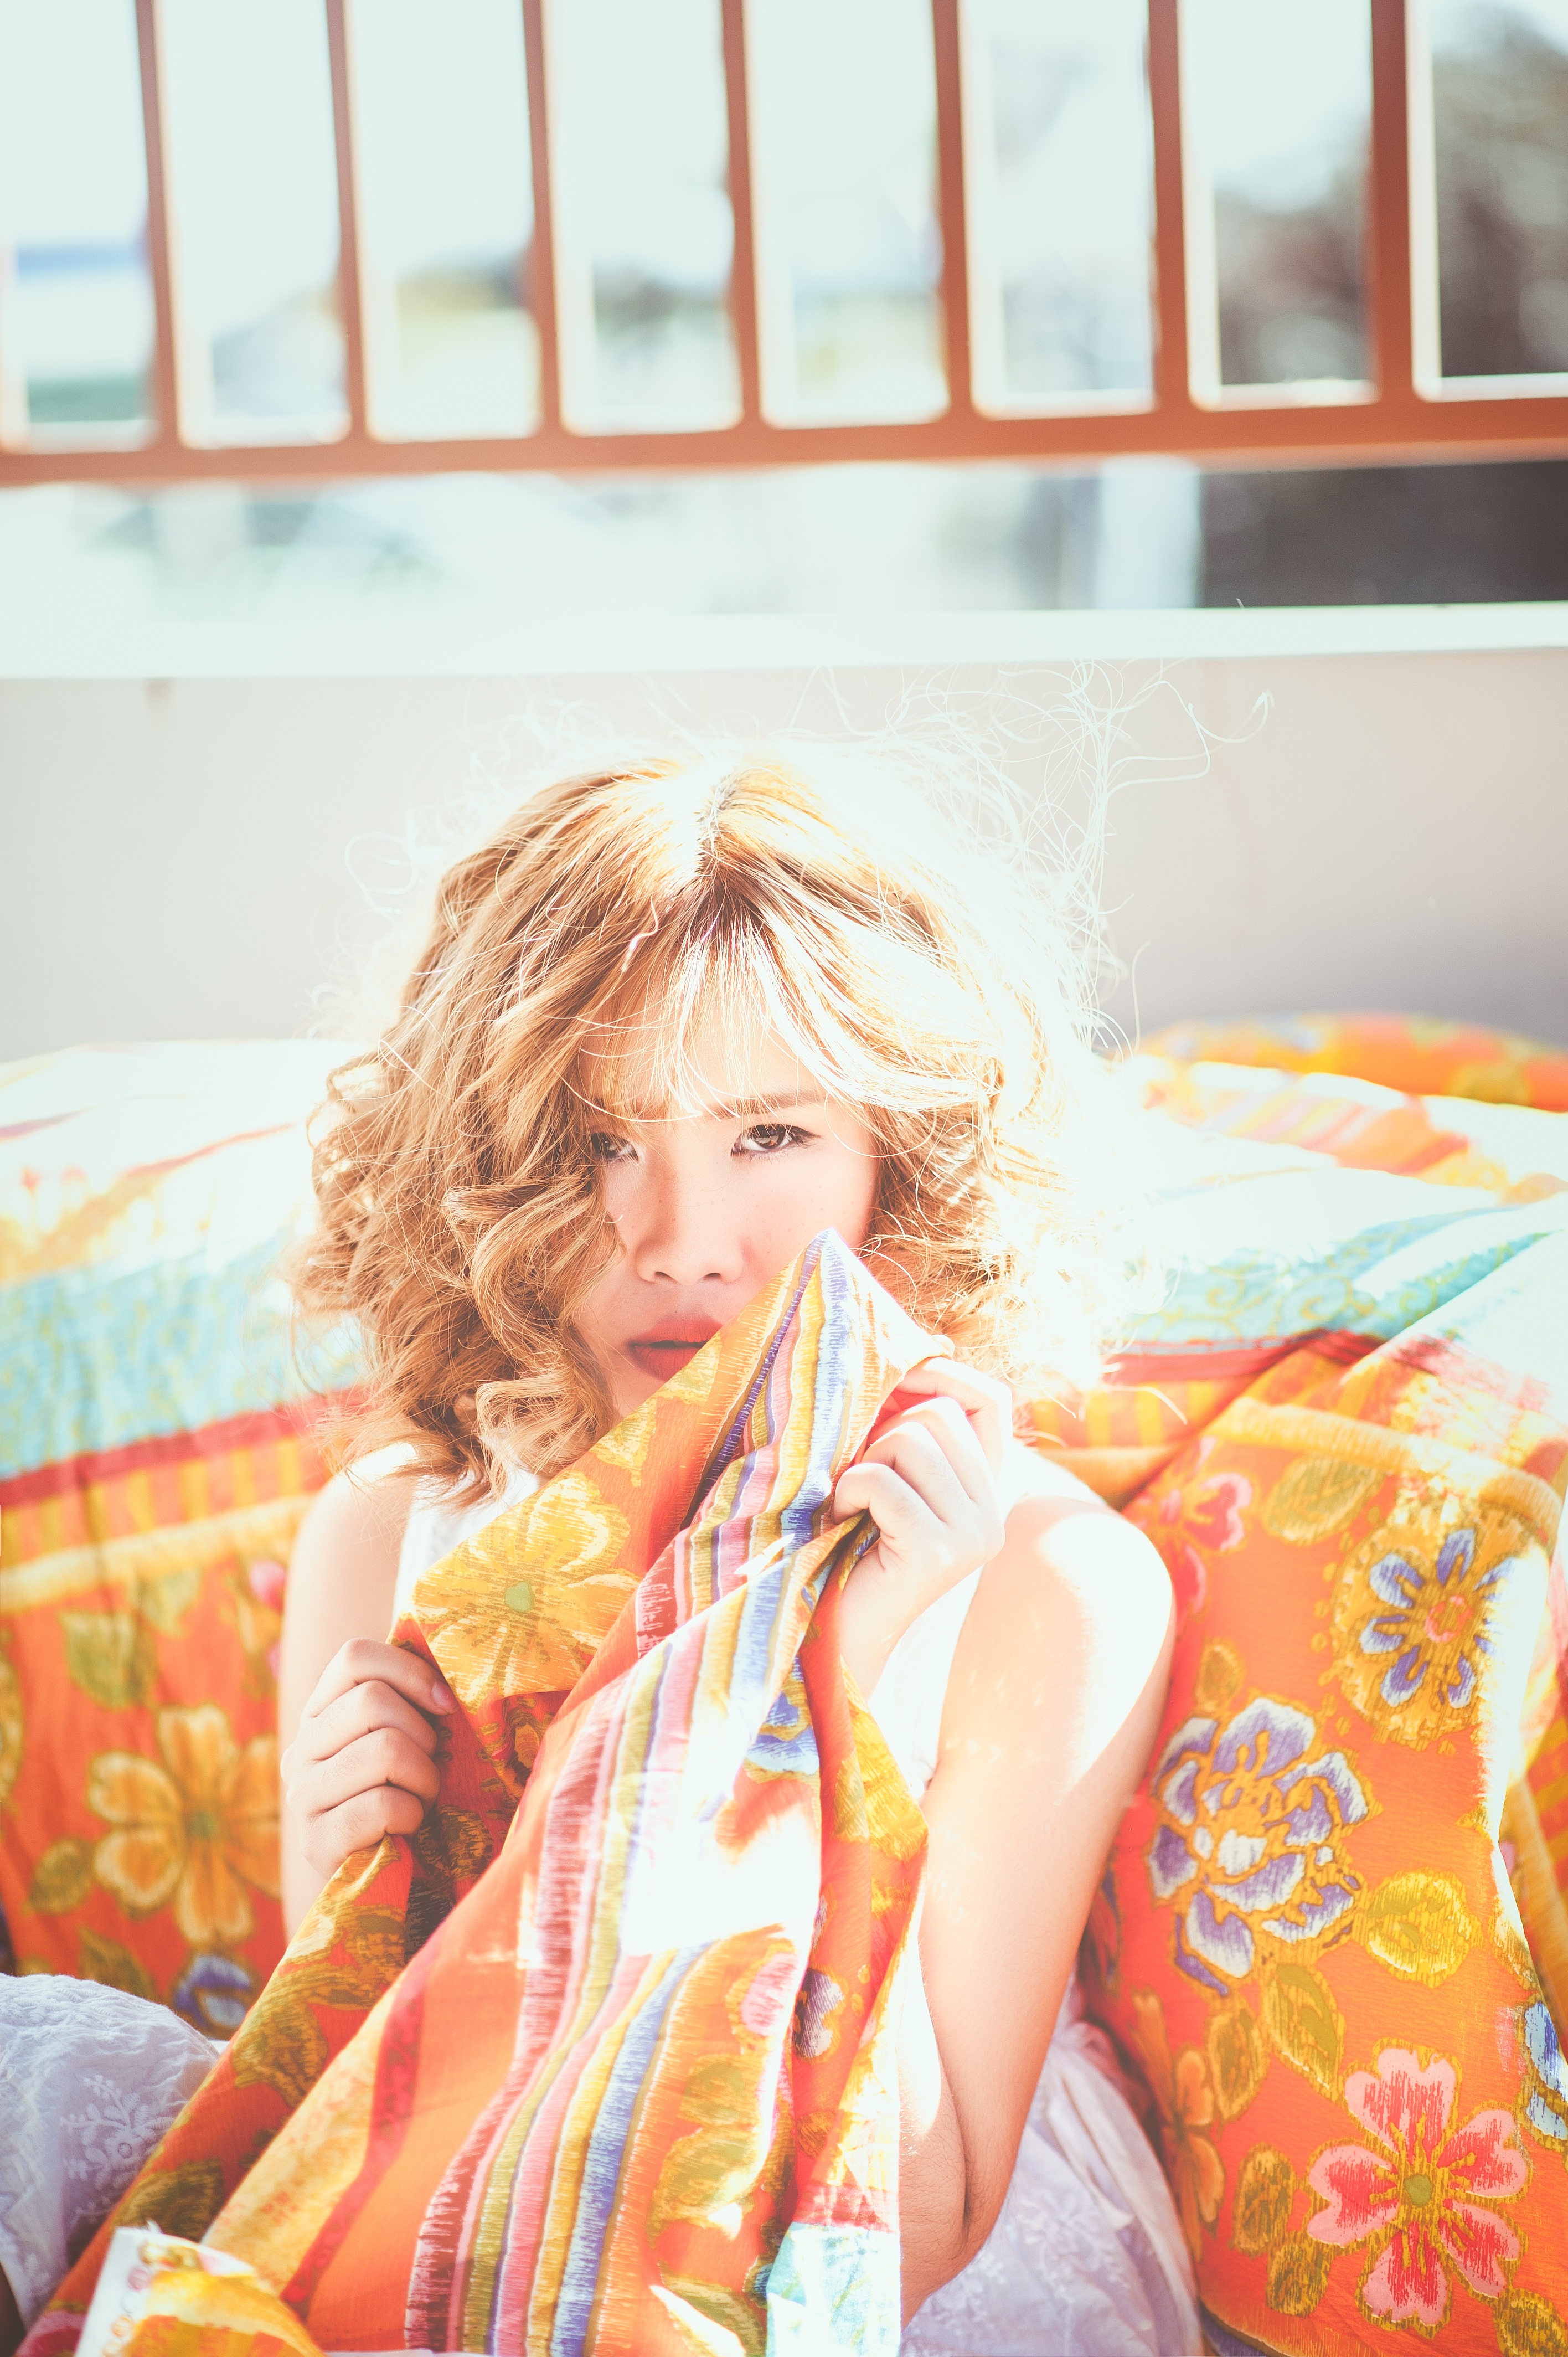
nature, person, people, girl, sun, woman, hair, sunrise, white, sport, sunlight, morning, home, cute, summer, female, portrait, model, young, spring, relax, youth, color, natural, training, human, fashion, clothing, exercise, lady, lifestyle, healthy, hairstyle, smiling, smile, workout, teenager, life, energy, caucasian, posing, long, face, one, relaxation, dress, happy, women, skin, pose, beauty, joy, sexy, day, nude, style, pretty, body, fit, teen, slim, beautiful women, sweetness, attractive, active, elegance, adult, glamour, photo shoot